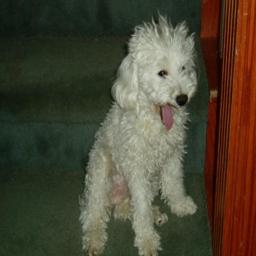
Animal: dogs